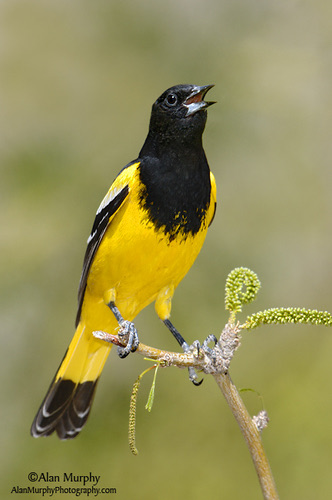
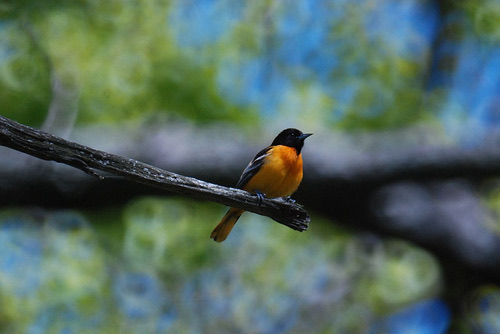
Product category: misc
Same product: yes